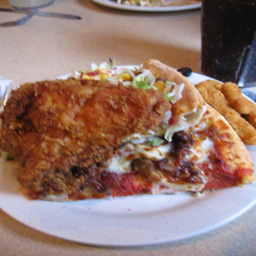
A white plate topped with pizza and other foods.
A plate of fried chicken pizza and other food sits on a table next to a glass of soda.
a white plate with some food on it
close up of large portion of food on dinner plate.
a plate with some kind of delicious looking food on it.